Giuseppe Drugman

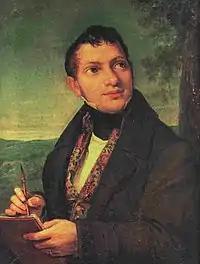
Self-portrait (c.1830)

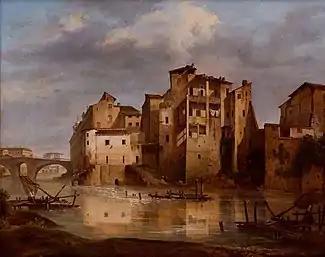
Tiber Island

He was born in Parma, where his father was a carpenter and woodcarver at the ducal court. He attended the Academy of Fine Arts in Parma, where he studied with the landscape painter, Giuseppe Boccaccio. During the uprisings of 1831, he and his brother Massimo were suspected of belonging to the Carbonari, but were eventually cleared. In 1835, he participated in a competition for young artists sponsored by Duchess Maria Luigia. The first prize was 18 months to study in Rome. He was awarded the prize in the landscape category for his painting of a deer hunt.